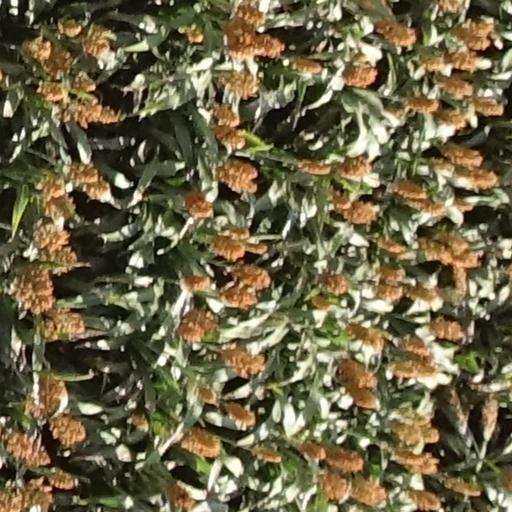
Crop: sorghum